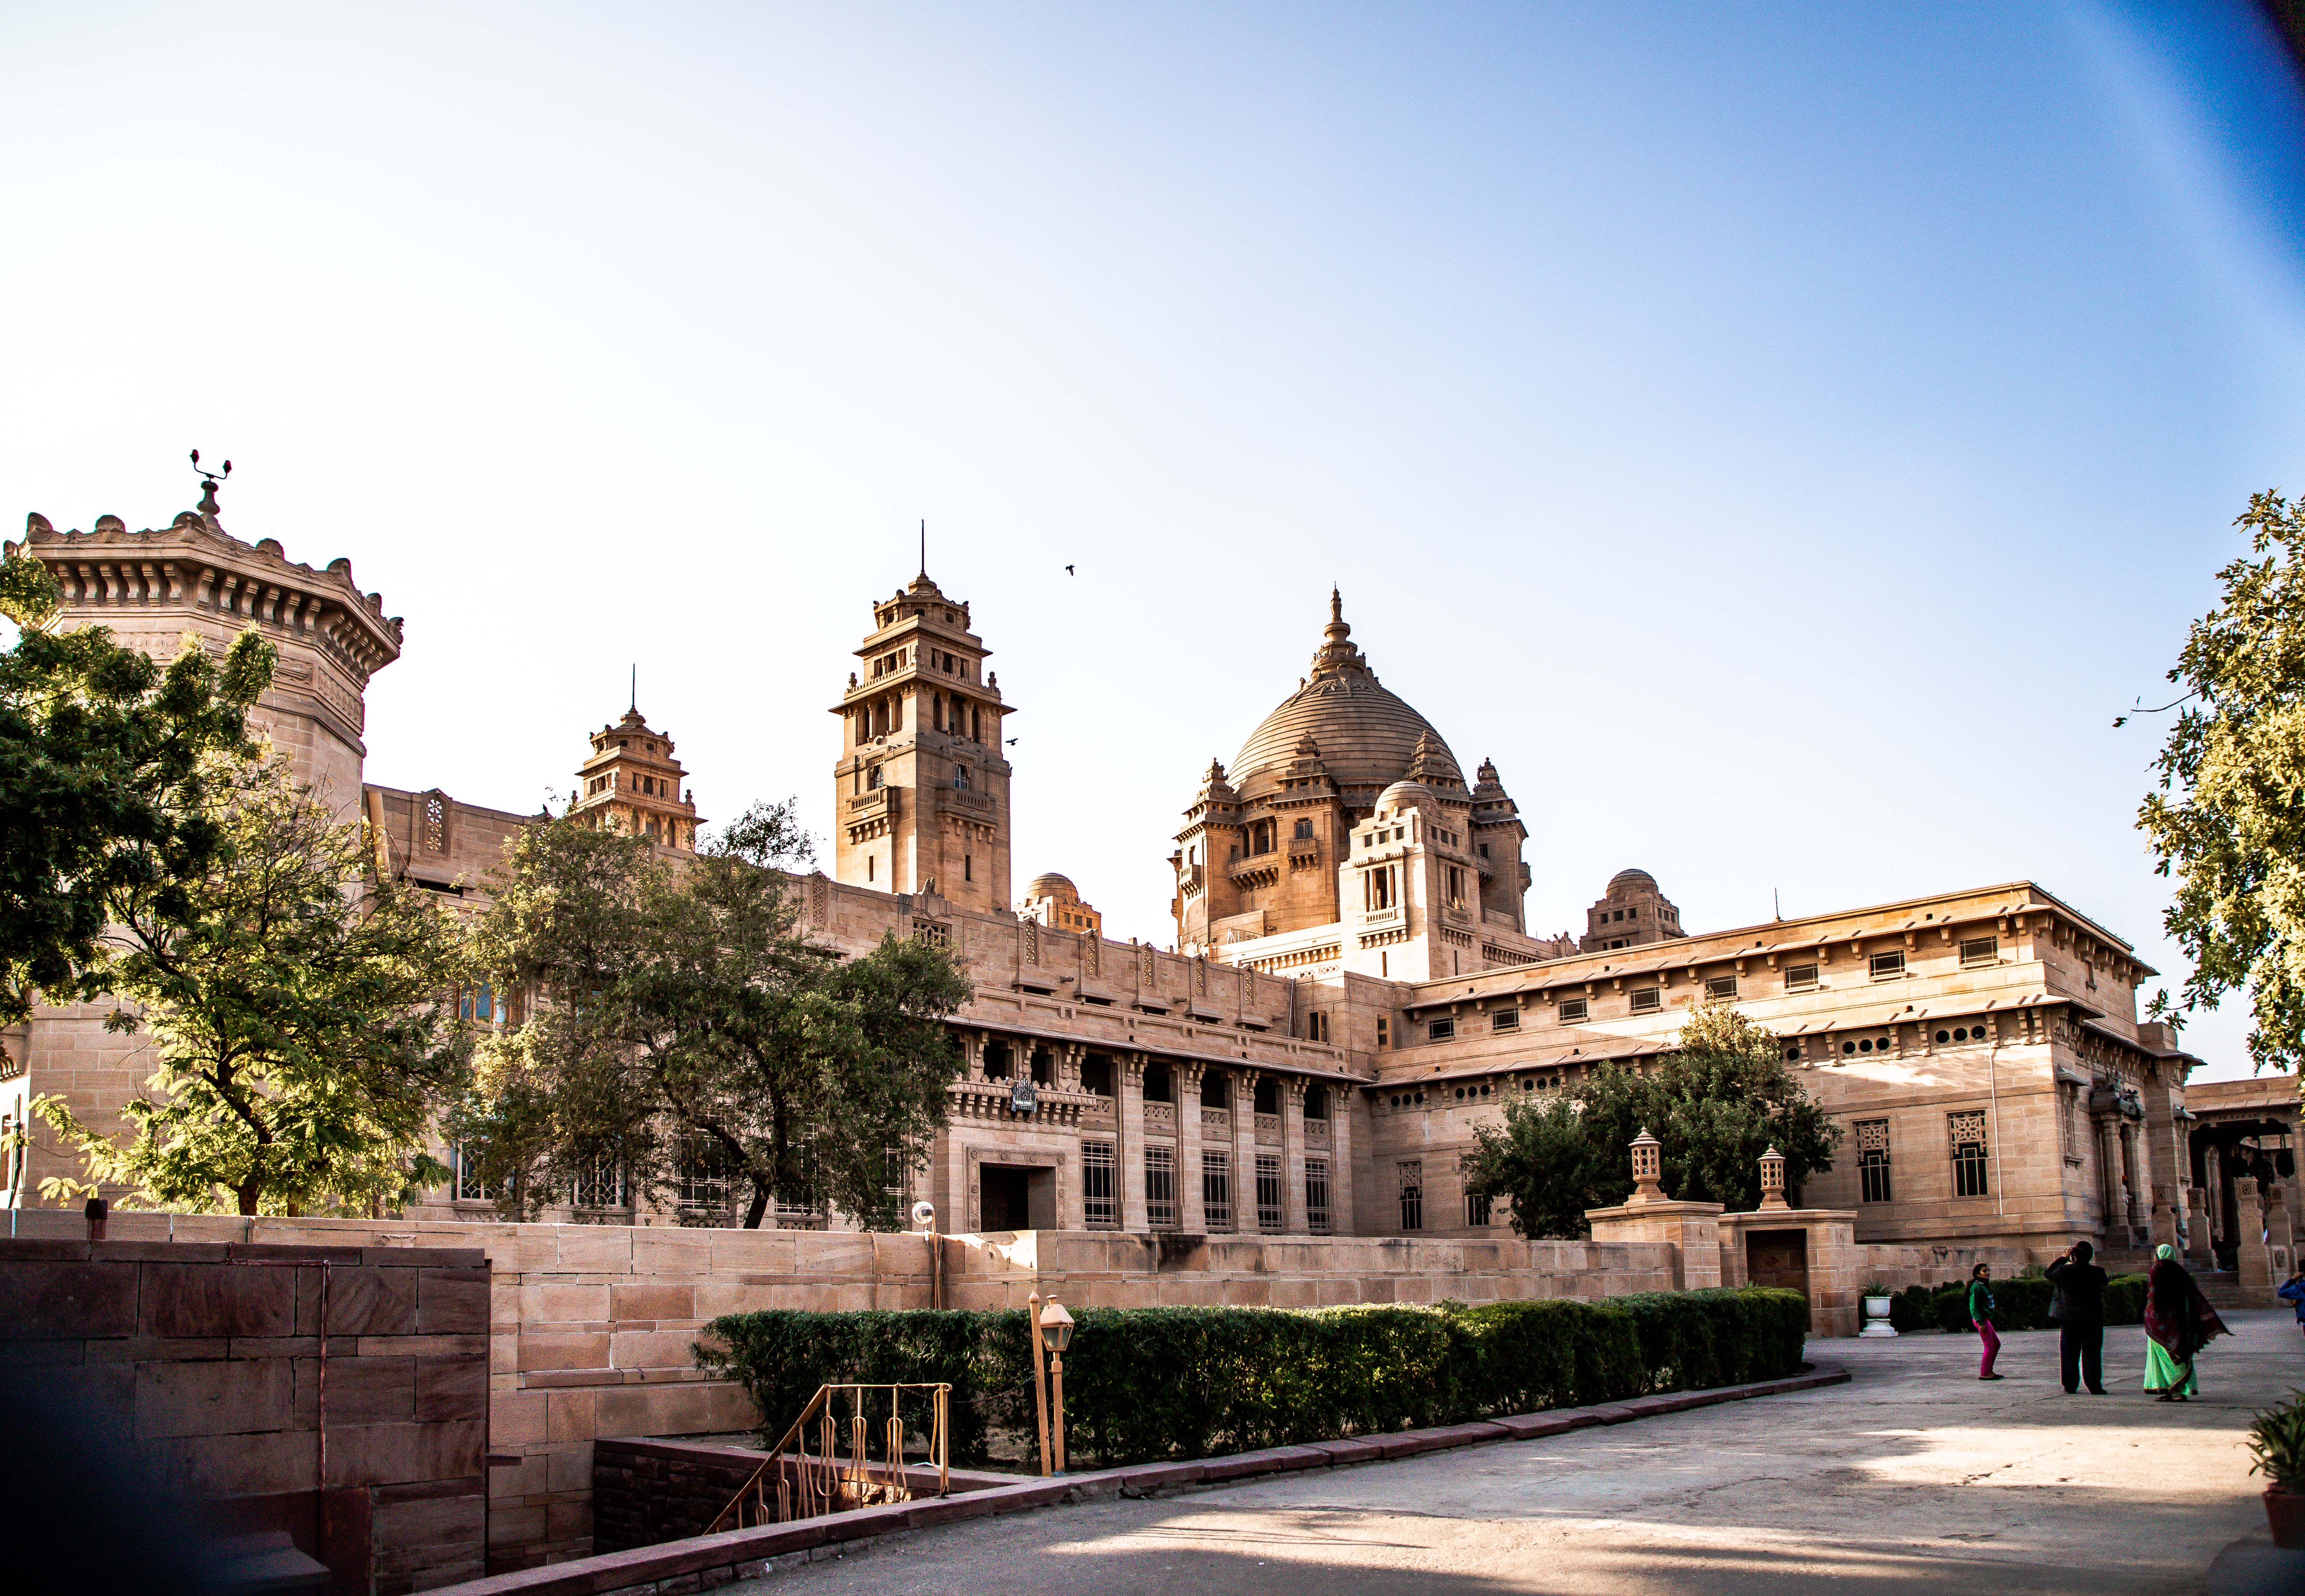
Rajsthan, india, building, landmark, architecture, sky, palace, city, tree, place of worship, stately home, historic site, classical architecture, tourism, medieval architecture, plaza, temple, cathedral, estate, cloud, facade, tourist attraction, convent, monastery, world, basilica, chateau